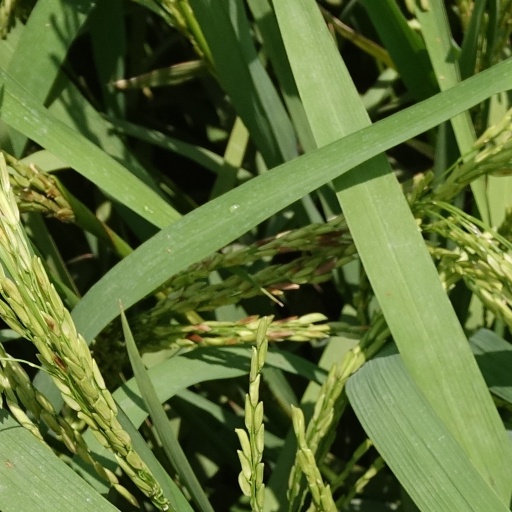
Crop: rice